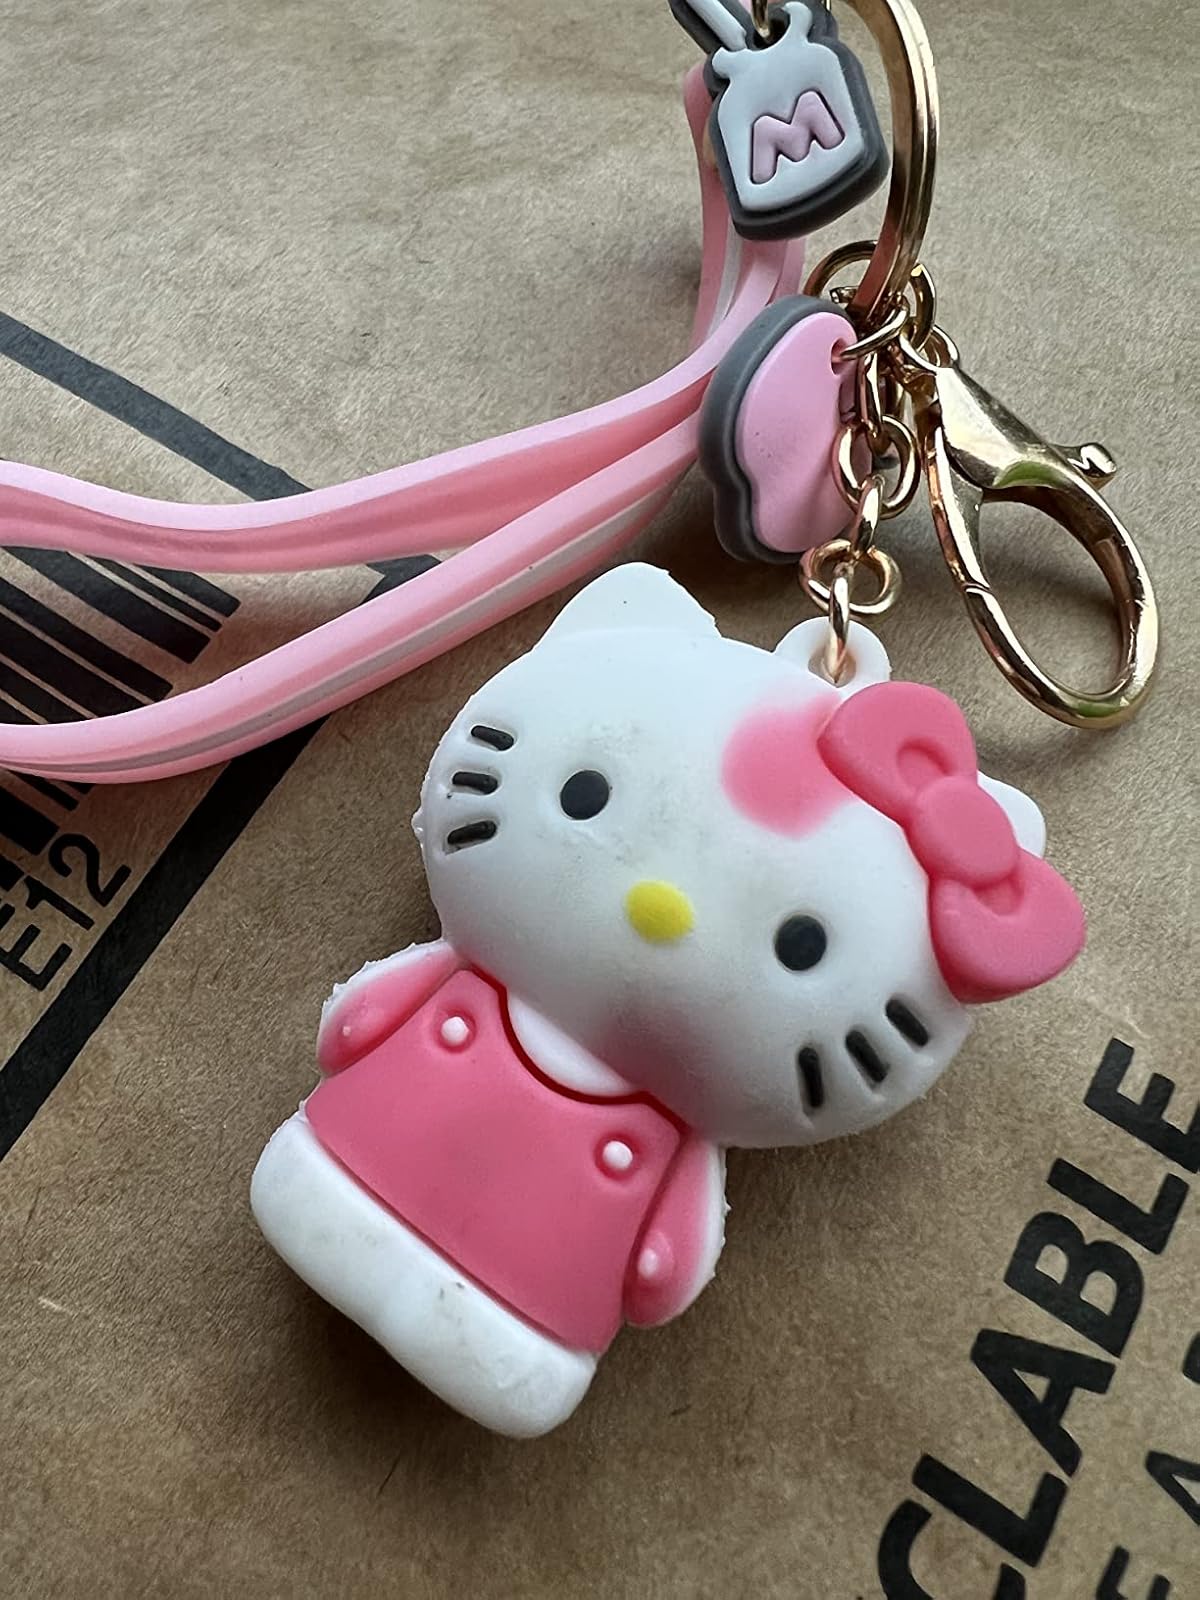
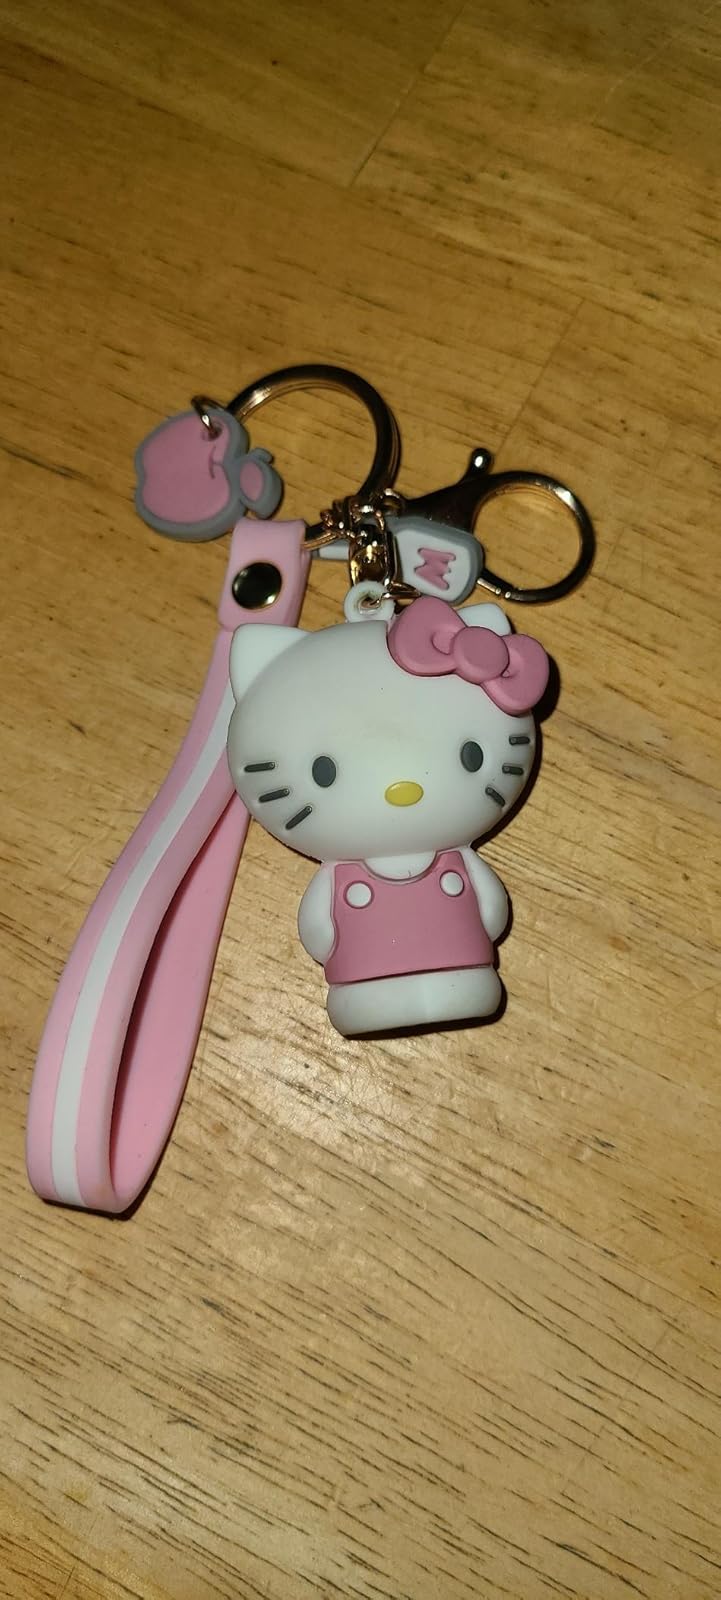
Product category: accessories_keychain
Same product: no